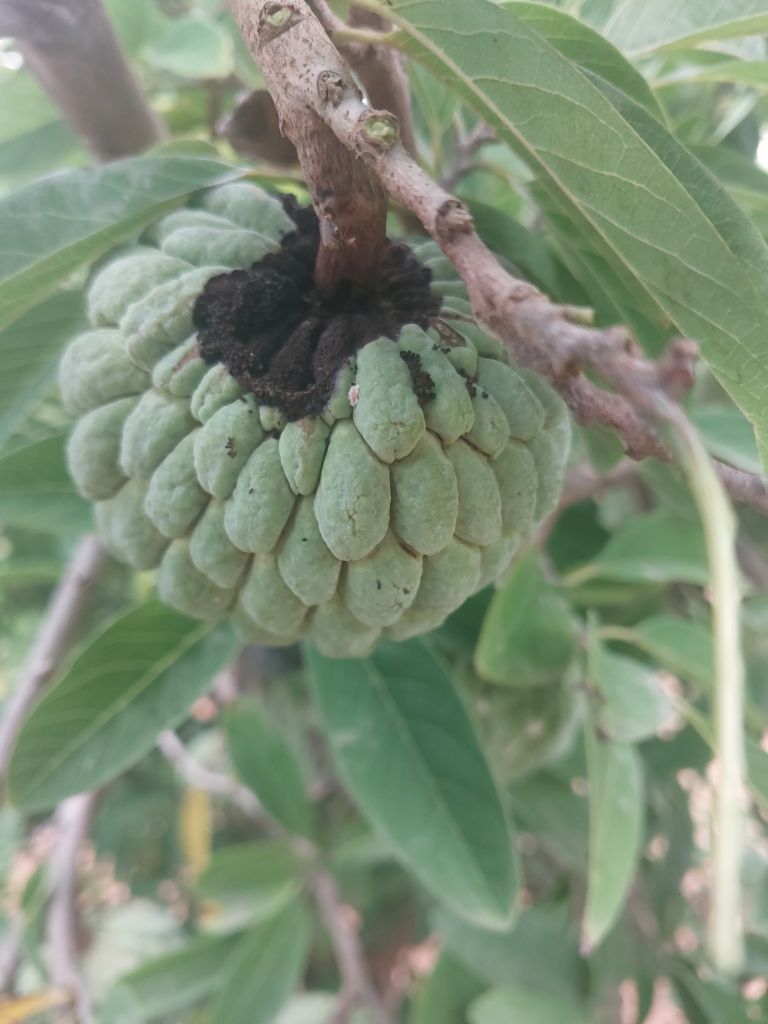
Disease label: Diplodia Rot